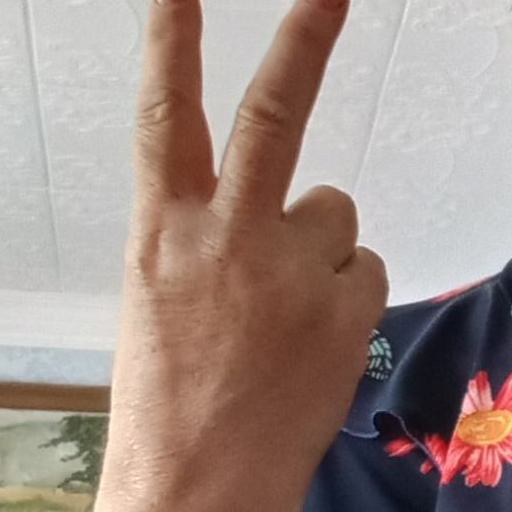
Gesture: peace_inverted